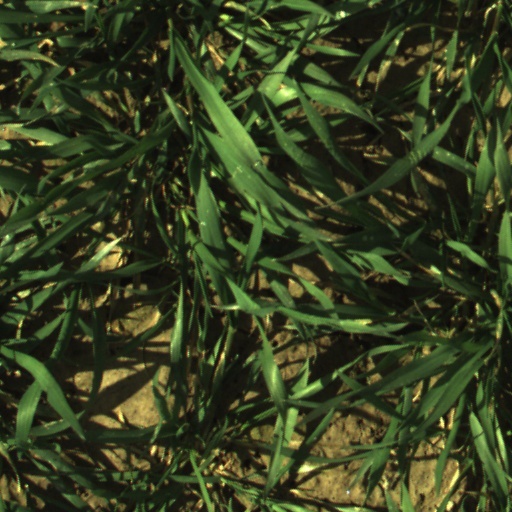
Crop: wheat